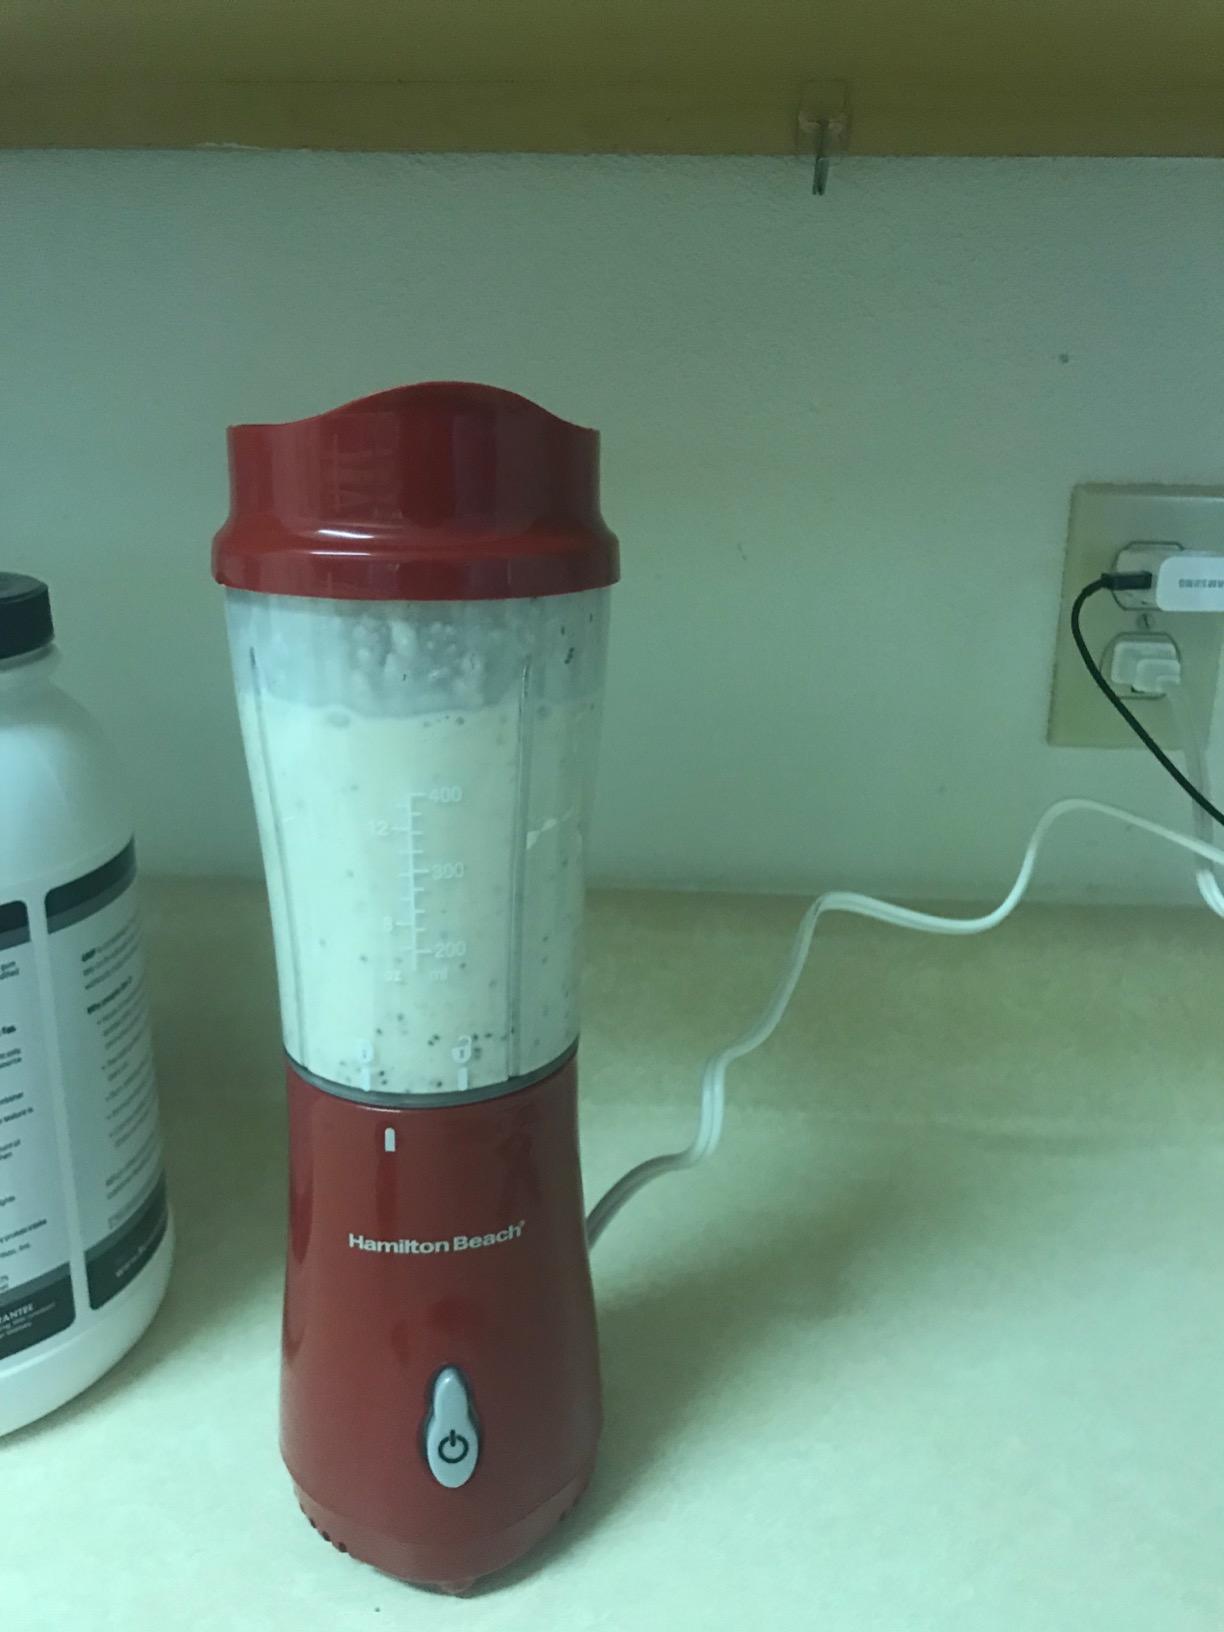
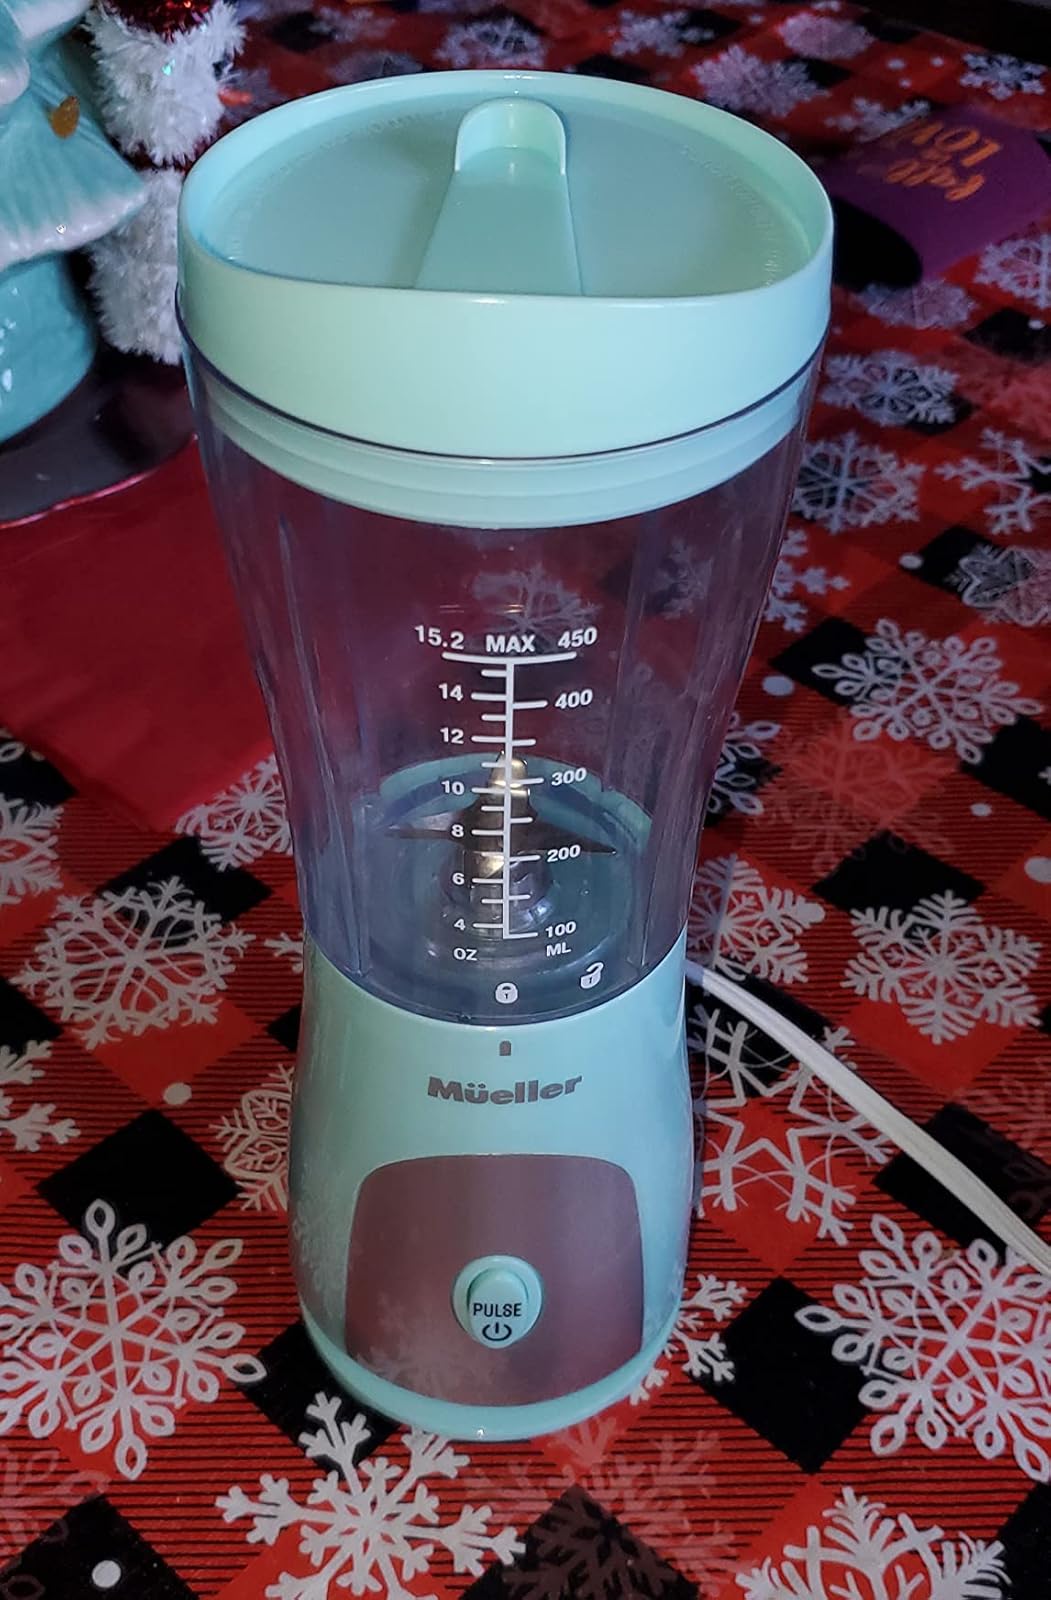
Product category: items_blender
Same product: no